Castlevania Judgment

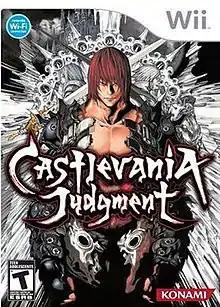
North American box art

Castlevania Judgment is a 2008 fighting game developed by Eighting and published by Konami for the Wii. The game is based on the "Castlevania" series of games, and is the series' first fighting game.